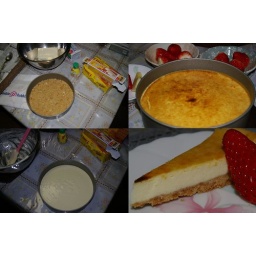
i made a baked cheese cake for kids, put lemon in a little more and then brought a rich *strawberry*.